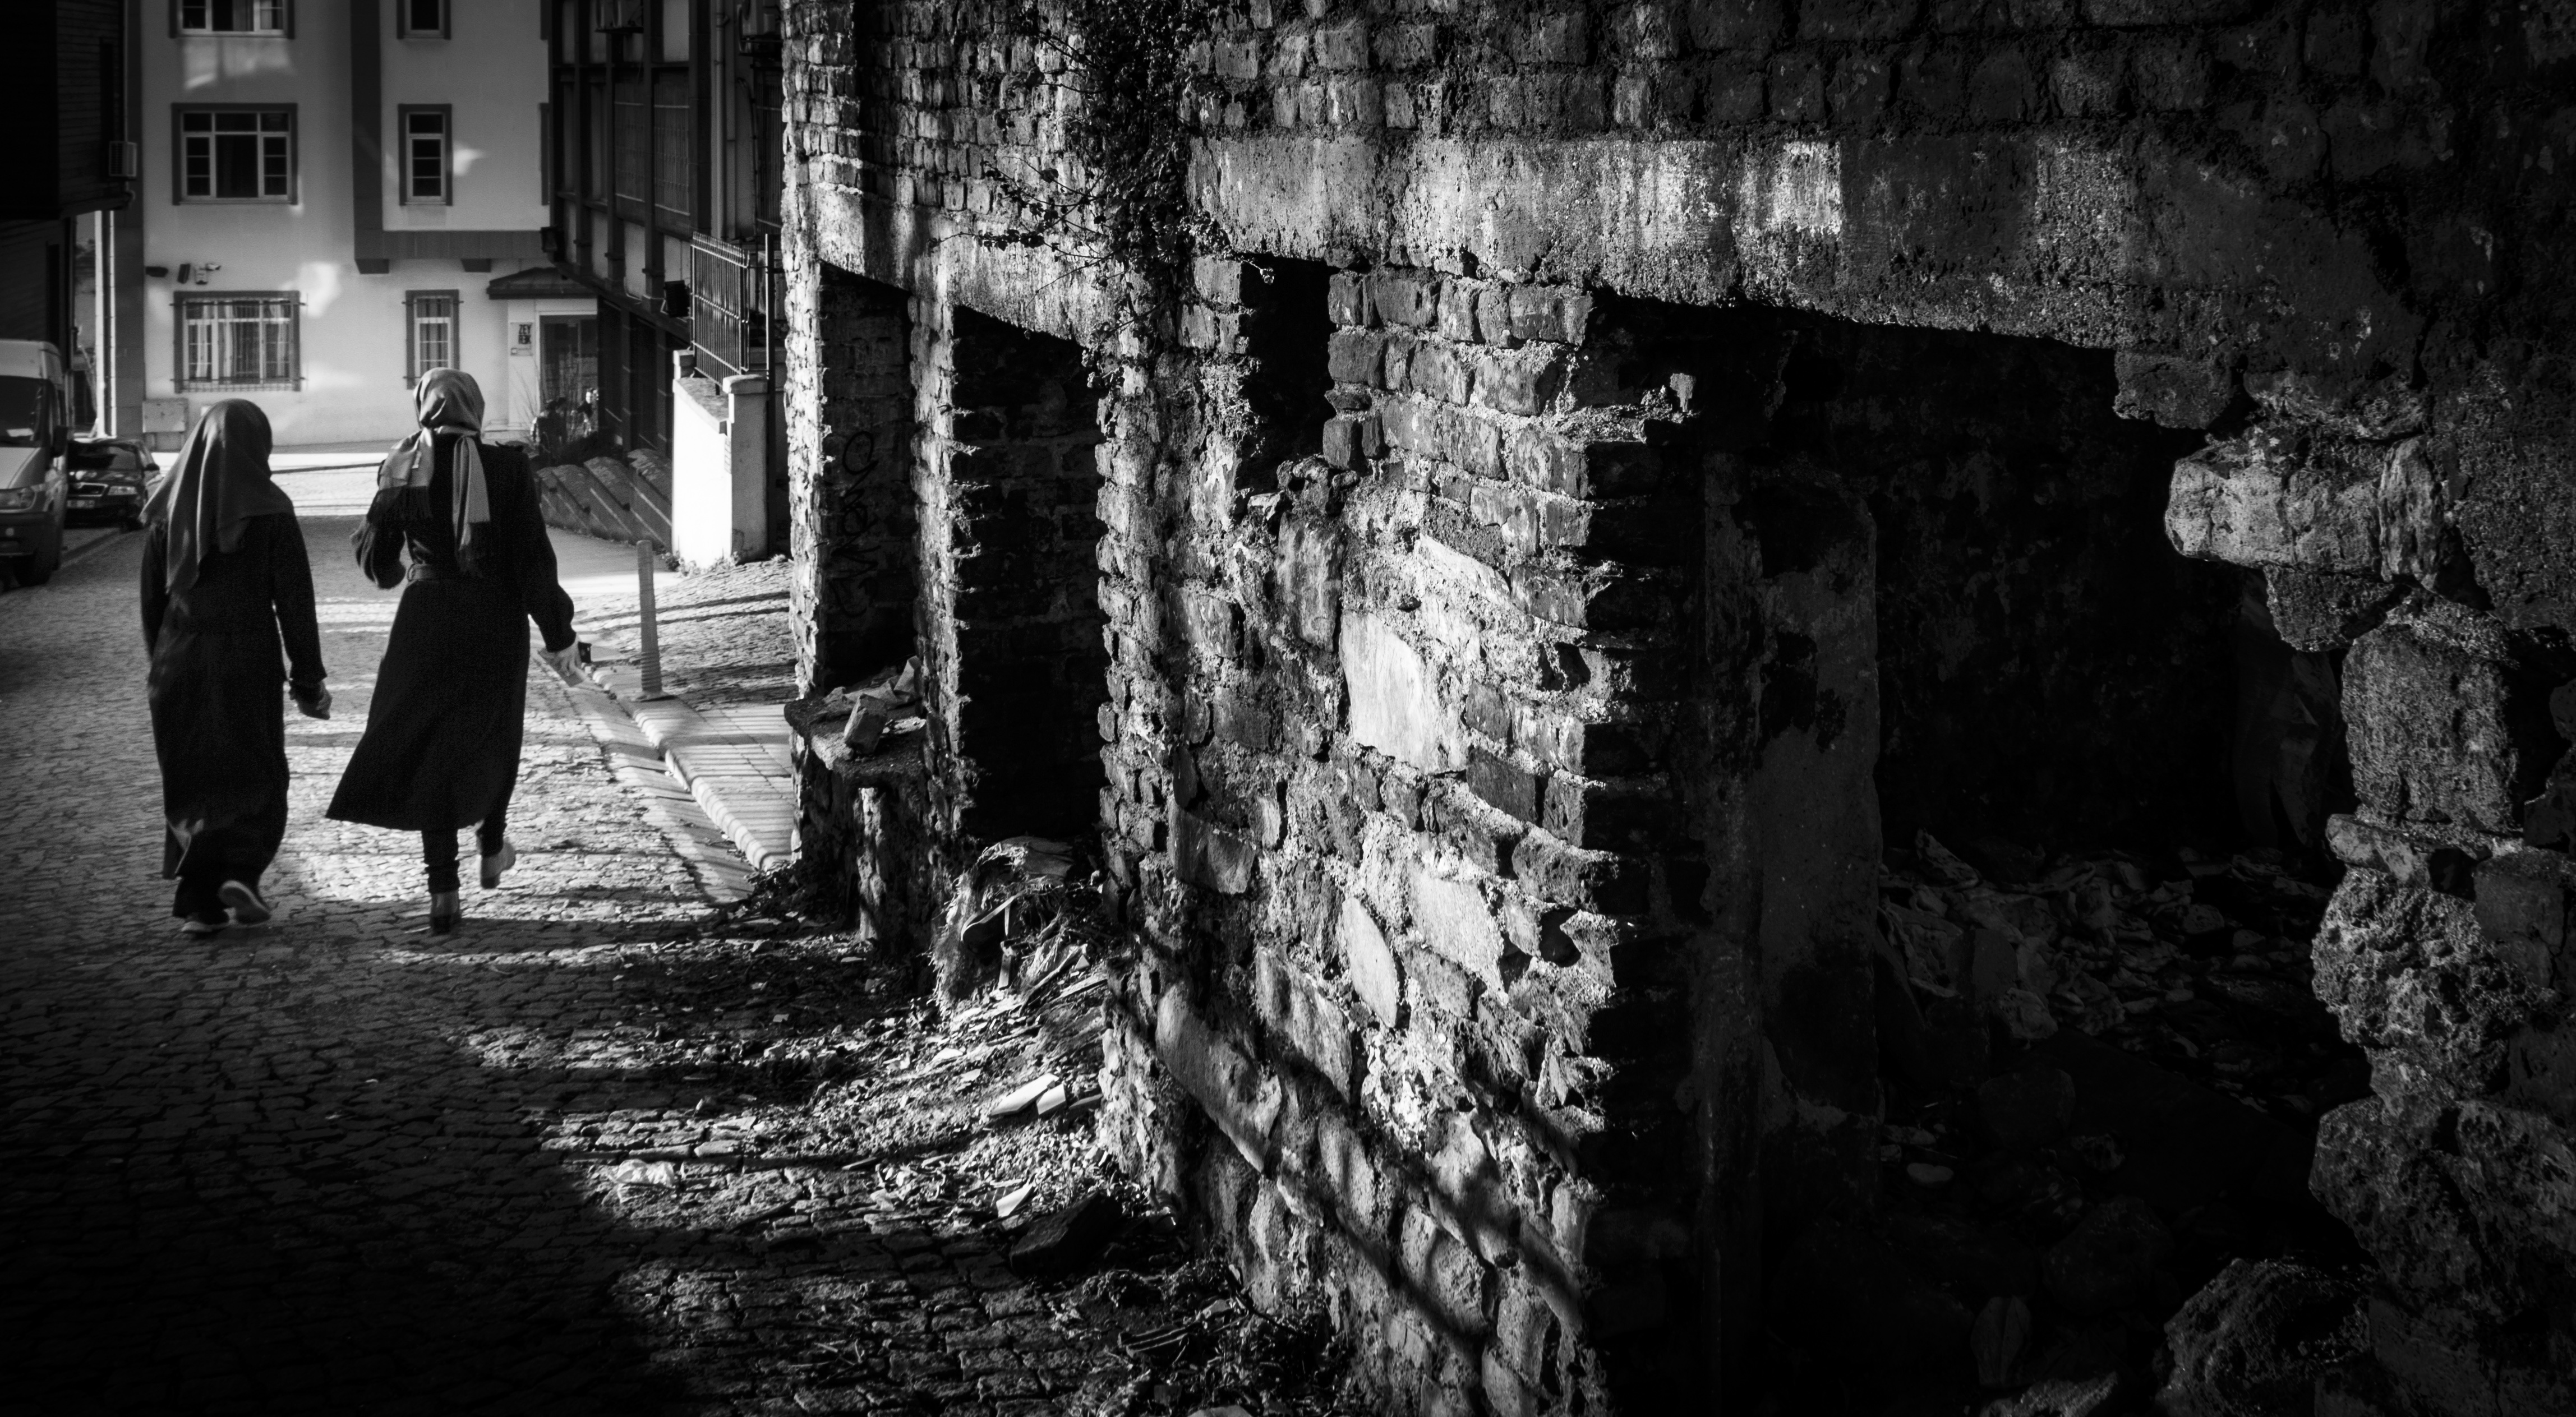
light, black and white, architecture, white, street, night, photography, old, city, dark, shadow, darkness, black, monochrome, shadows, avenue, temple, on, ruins, infrastructure, turkey, photograph, snapshot, istanbul, image, street photography, monochrome photography, film noir